Félix Kir

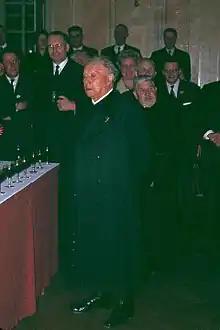
Félix Kir in 1963

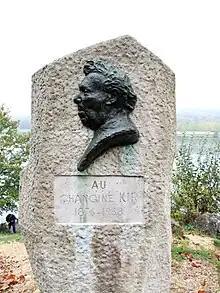
Monument to Félix Kir near Kir Lake

Canon Félix Kir (22 January 1876 - 26 April 1968) was a French Catholic priest, resistance fighter and politician.